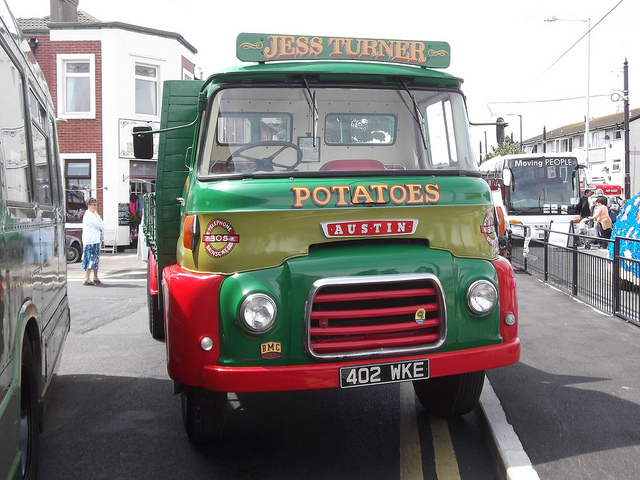
user: Given an image and a question. Answer the question in a short answer. Question: What united state is famous for the vegetable listed on the front of this truck? Short Answer:
assistant: idaho